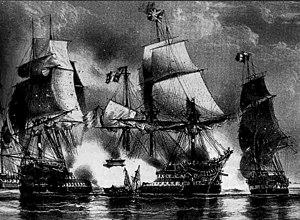
Combat du Ça-Ira contre les HMS Bedford et Captain à la bataille du Cap Noli en 1795. Gravure du début du 19e siècle"
Horatio Nelson, 1ᵉʳ vicomte Nelson, duc de Bronte, né le 29 septembre 1758 à Burnham Thorpe et mort le 21 octobre 1805 au large du cap de Trafalgar, est un vice-amiral britannique. Il s'est illustré pendant les guerres de la Révolution française et napoléoniennes notamment à la bataille de Trafalgar, où il remporte une victoire décisive pour la Grande-Bretagne, qui inaugure la suprématie de la Royal Navy, mais y perd la vie. Il est couramment appelé l’amiral Nelson par les Français et Lord Nelson par les Anglo-Saxons.
Amiral Lord Amelius Beauclerk était un officier de la Royal Navy.
Louis Gabriel Deniéport, né à Dieppe le 14 avril 1765 et mort le 21 octobre 1805, est un capitaine de vaisseau français. Il s'est distingué lors de nombreuses batailles navales, et trouva la mort lors de celle de Trafalgar au commandement de L'Achille.